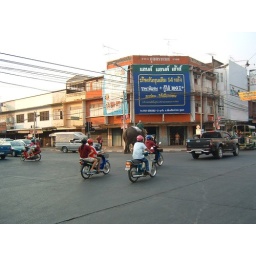
Begging working elephant crossing a main road in Khon Kaen City